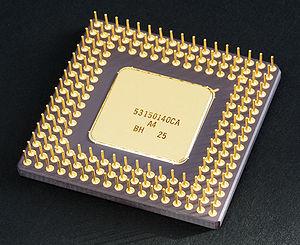
L'expression Tigre celtique désigne l'Irlande pendant la période de forte croissance économique entre les années 1990 et 2001-2002. À proprement parler, le terme est employé pour qualifier à la fois la période et le pays durant ce laps de temps. L'expression Tigre celtique a été employée pour la première fois par l'économiste et producteur David McWilliams, bien que celui-ci le conteste. La première mention écrite de cette expression date de 1994, dans un rapport de la banque Morgan Stanley de Kevin Gardiner.
Un processeur est un composant présent dans de nombreux dispositifs électroniques qui exécute les instructions machine des programmes informatiques. Avec la mémoire, c'est notamment l'une des fonctions qui existent depuis les premiers ordinateurs. Un processeur construit en un seul circuit intégré est un microprocesseur.
Un composant électronique est un élément destiné à être assemblé avec d'autres afin de réaliser une ou plusieurs fonctions électroniques. Les composants forment de très nombreux types et catégories, ils répondent à divers standards de l'industrie aussi bien pour leurs caractéristiques électriques que pour leurs caractéristiques géométriques.